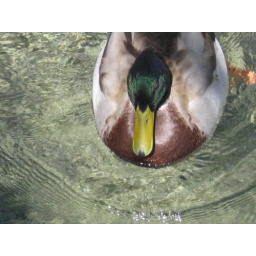
This was a duck in the Colorado river at Edgewater Casino in Laughlin Nevada